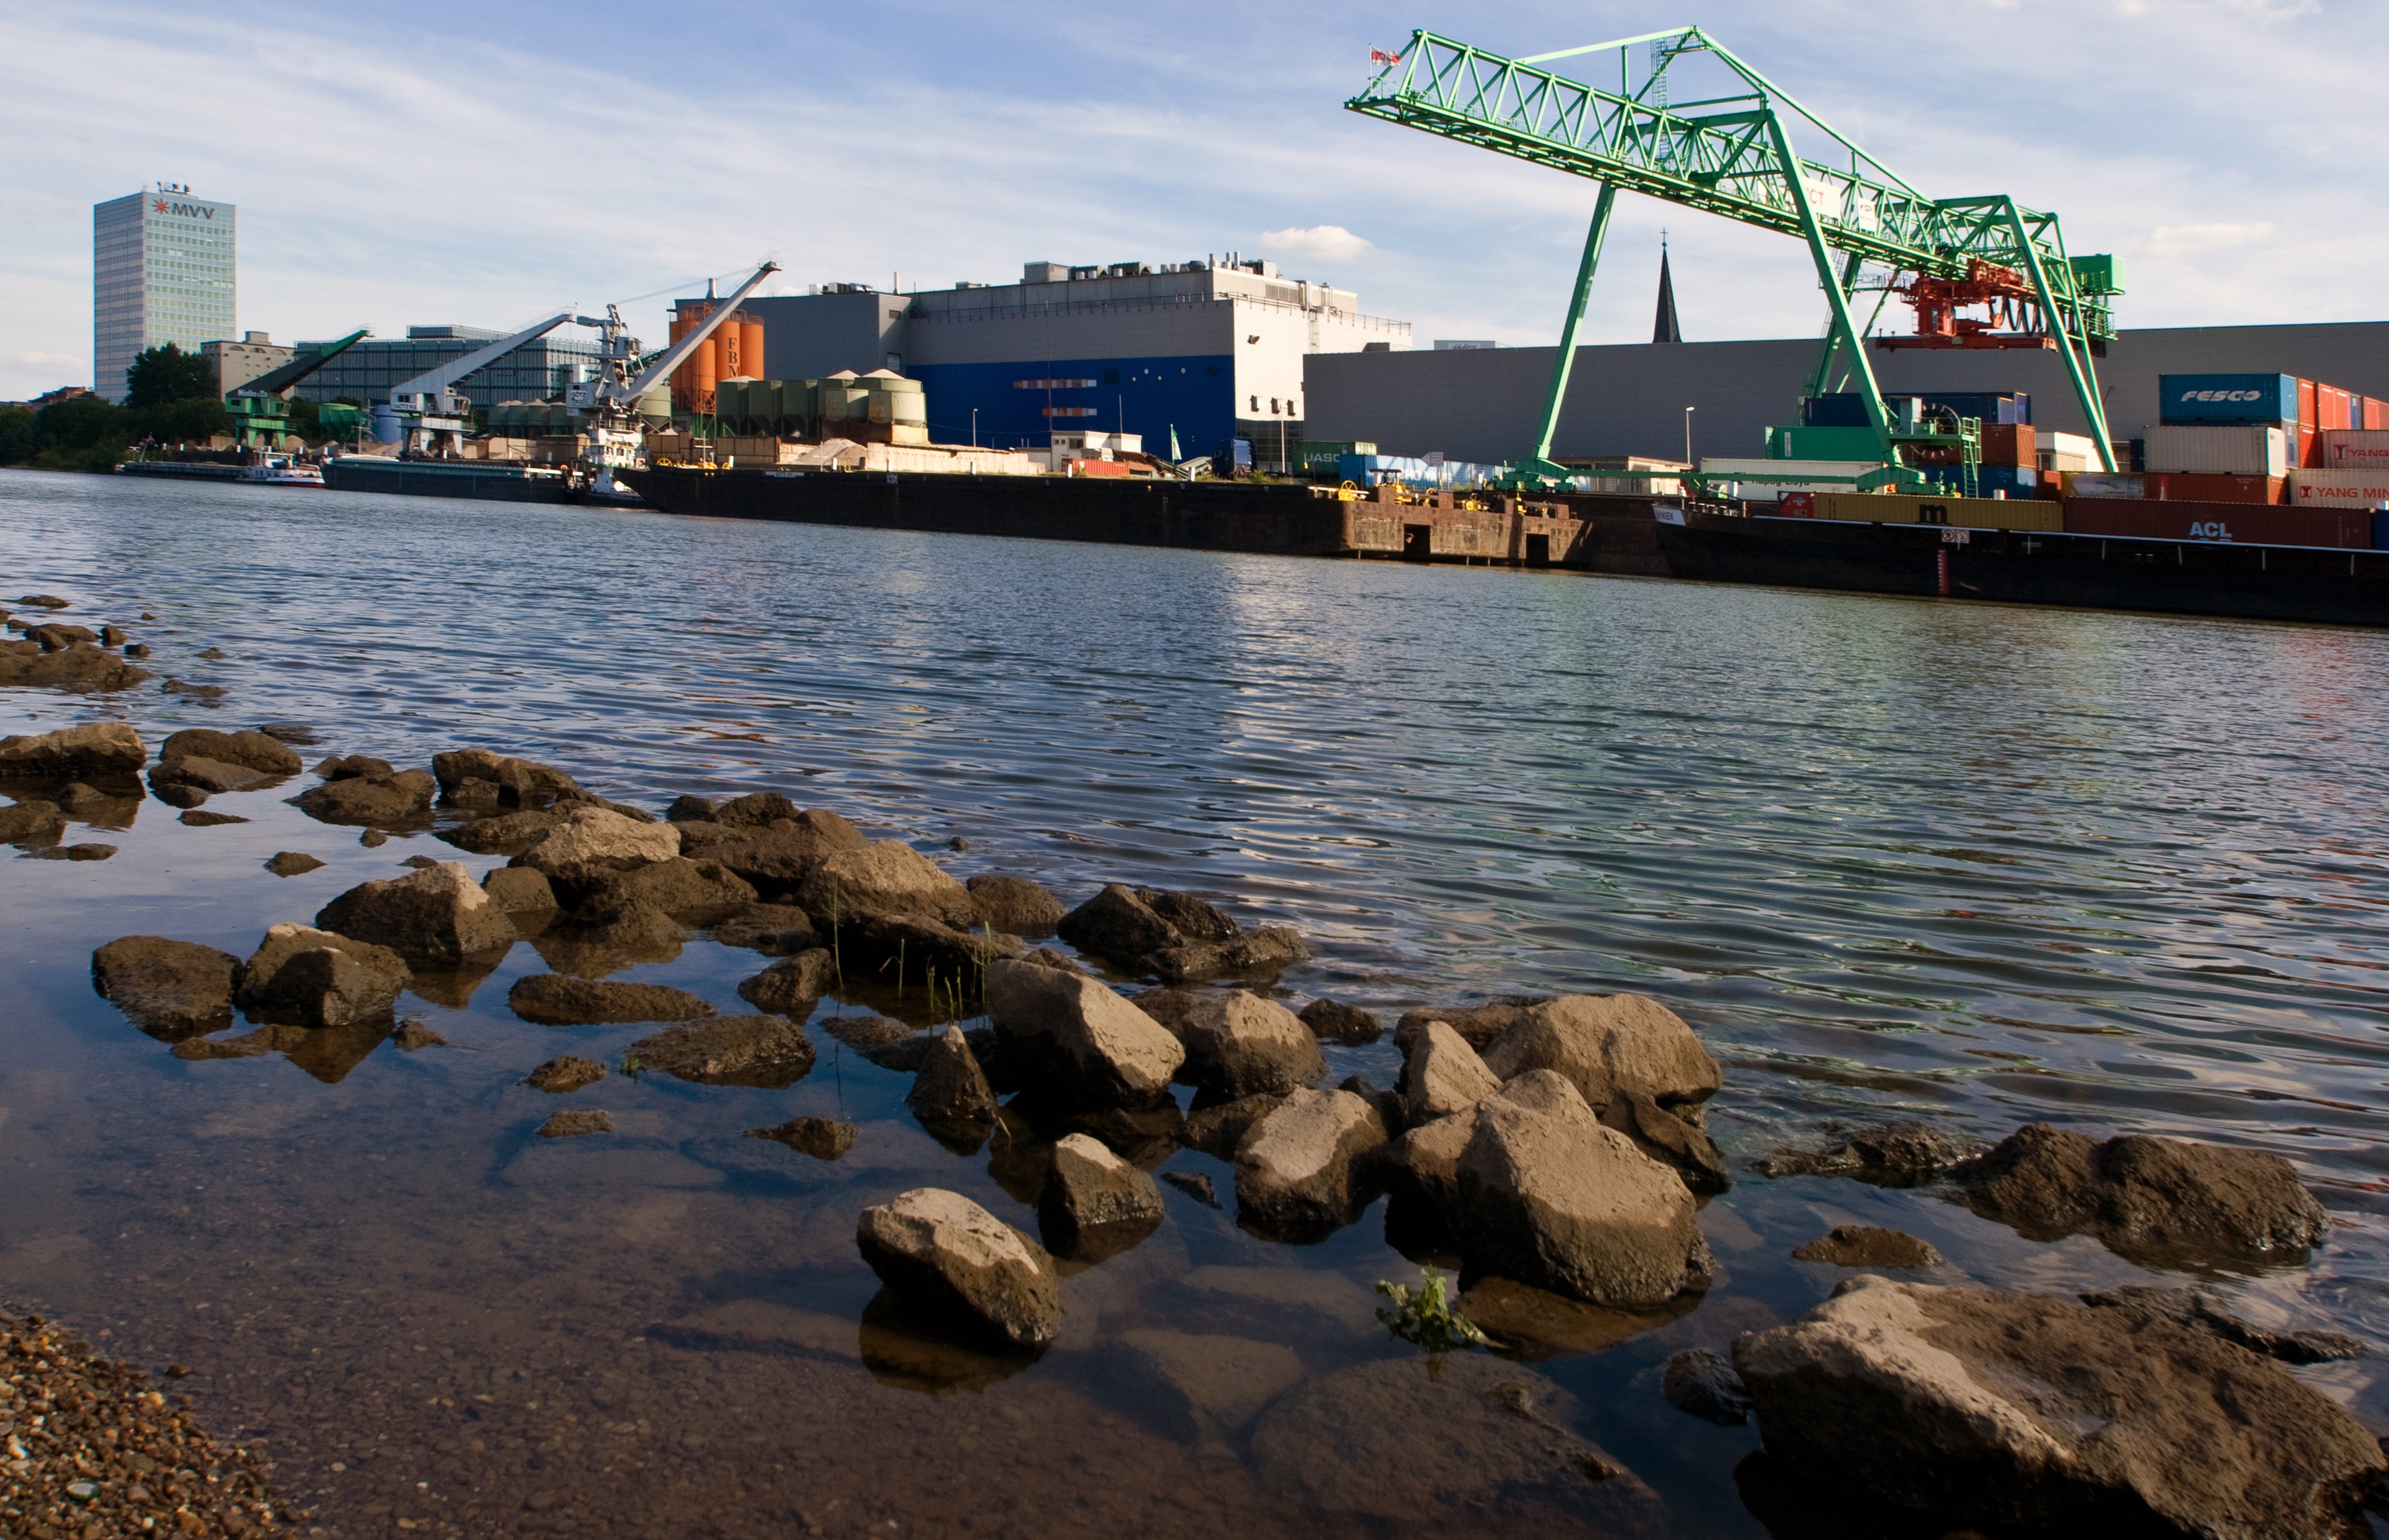
sea, coast, water, rock, ocean, boat, shore, river, reflection, vehicle, bay, harbor, industry, port, waterway, body of water, mannheim, rhine, rhine river, old rhine